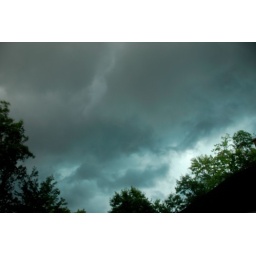
Not usually a good sign when the clouds have a green color in them.